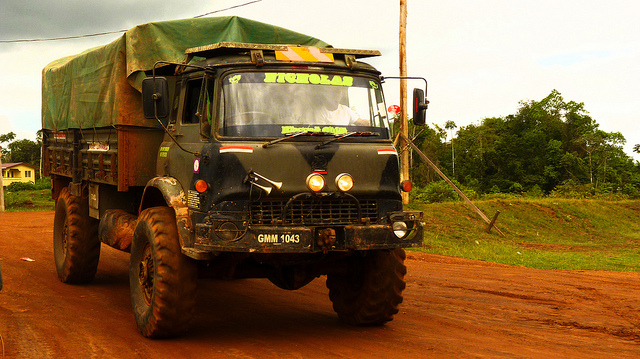
A army transport truck driving down a dirt road.

an image of a truck driving down a dirt road

A covered army truck driving in the dirt

A green and black truck with a tarp on its truck bed.